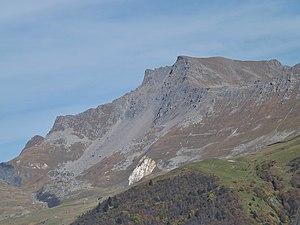
Vue du Cheval Noir (2 832 mètres d'altitude), depuis Montgellafrey, en Savoie.
Le col de la Madeleine est un col de montagne situé en Savoie en limites de la commune de Montgellafrey en Maurienne et de la commune de La Léchère, en Tarentaise. À 1 993 mètres, il marque le contact géologique entre le massif interne de la Vanoise et le massif de la Lauzière.